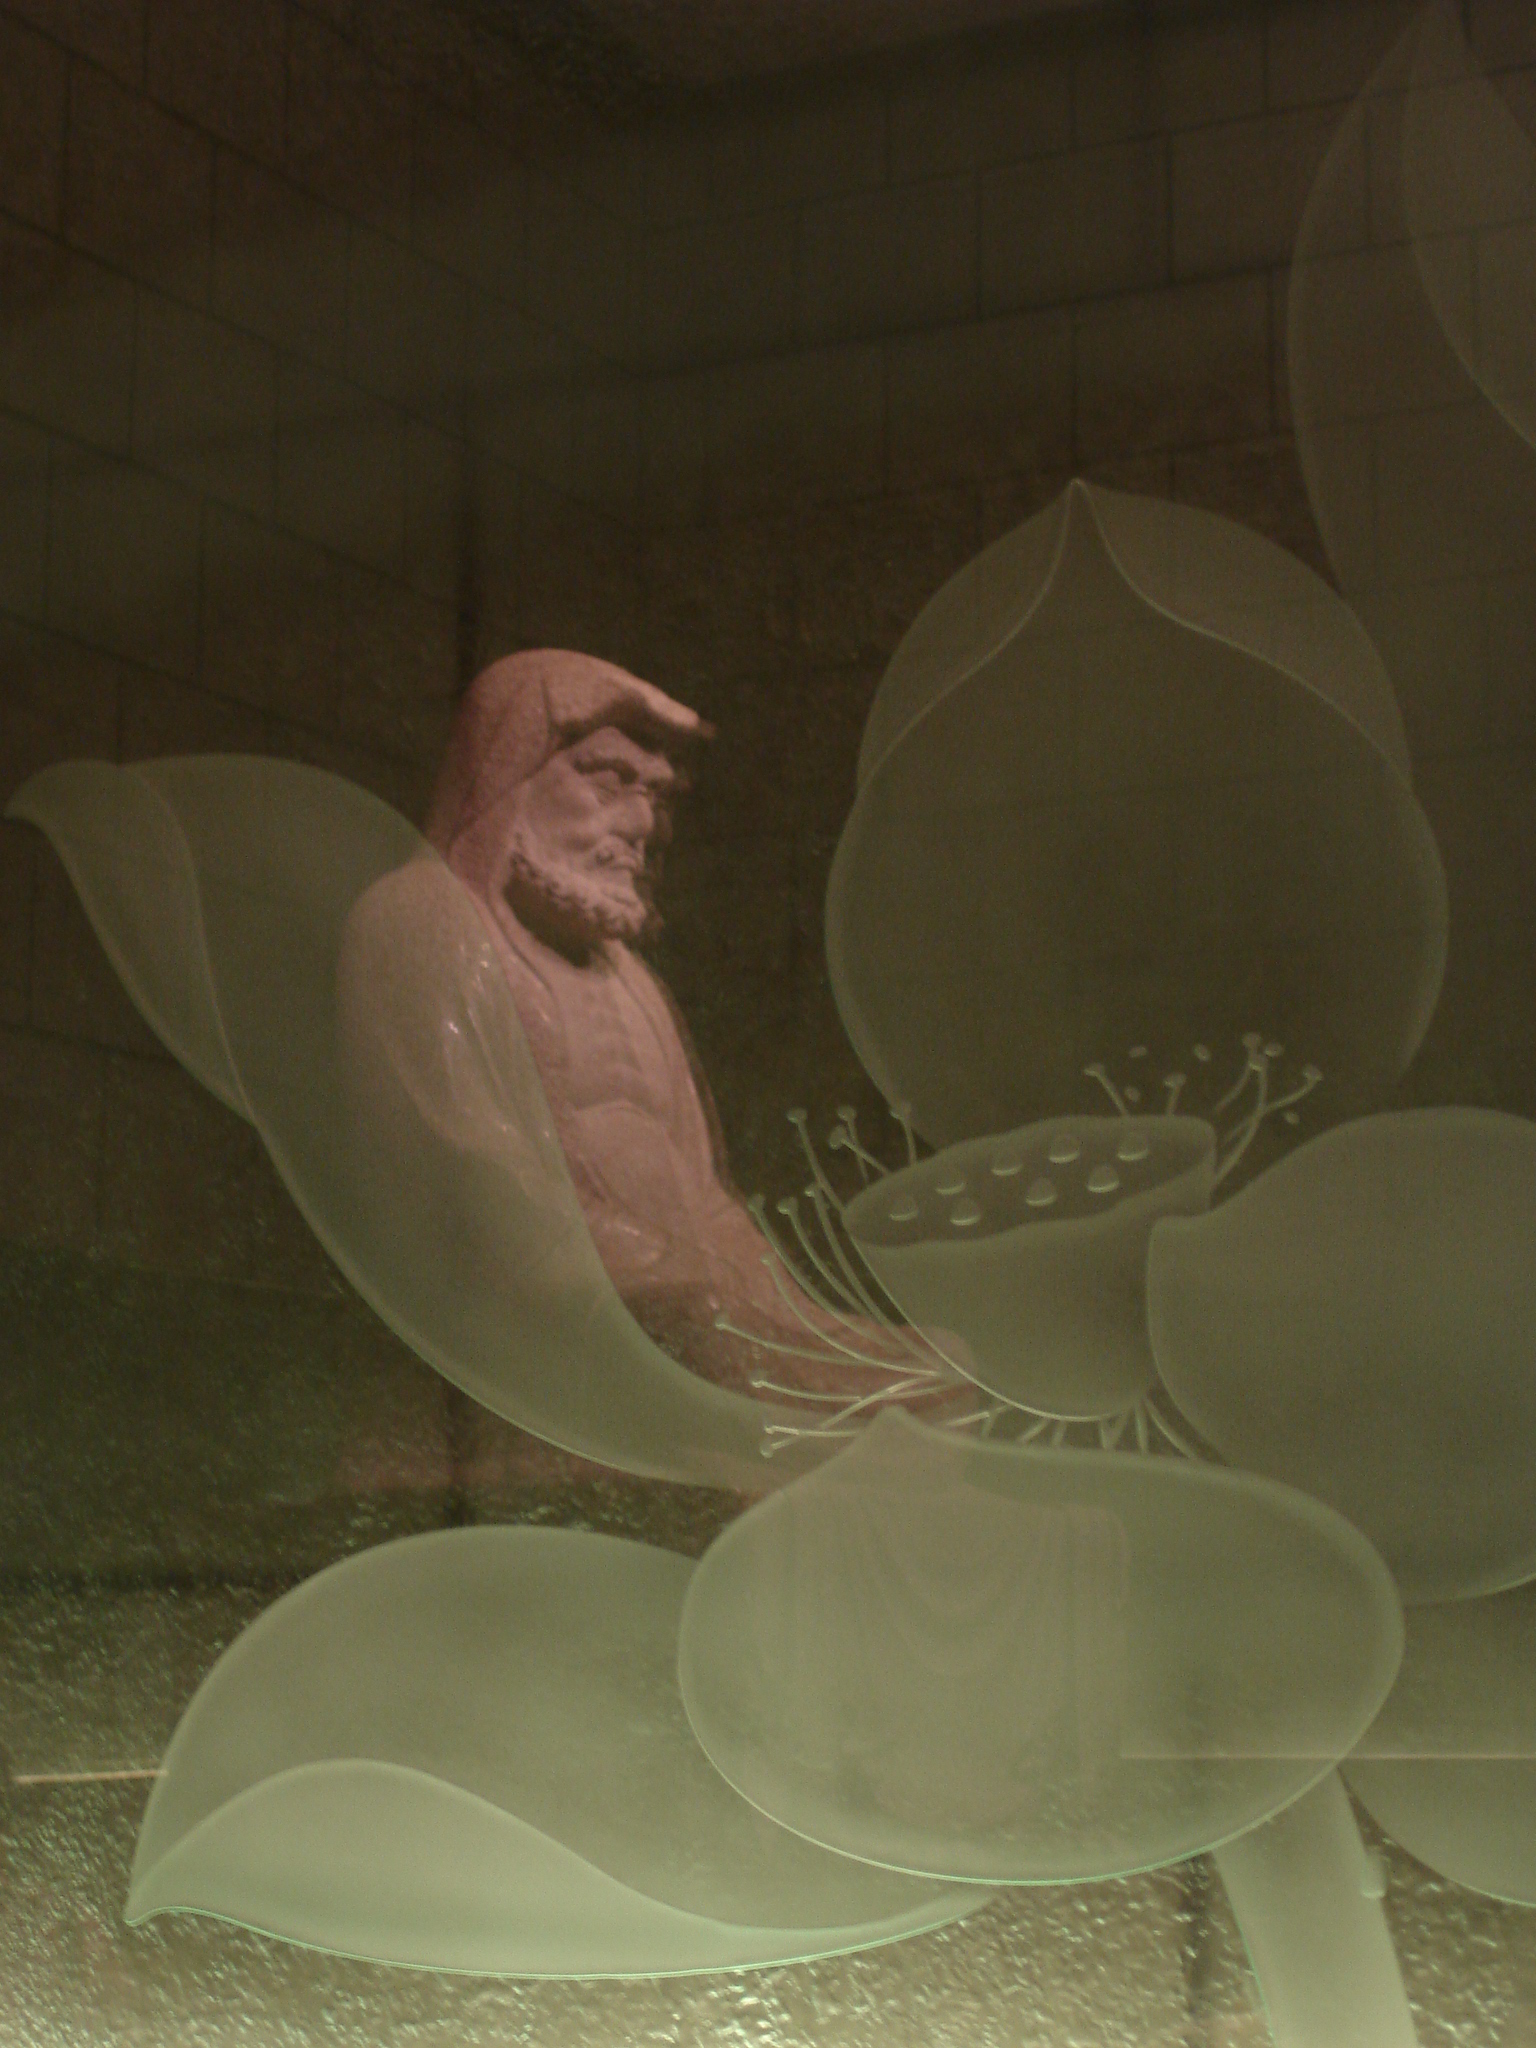
quiet, calm, still life photography, photography, art